Lost Forever // Lost Together

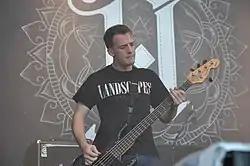
Architects' bassist Alex Dean performing at Rock am Ring 2014 in Germany

The first promotional tour for the album was in Europe; it started in the United Kingdom on 7 March 2014, reached through 15 countries, and ended in France on 16 April with constant support from Stray from the Path and Northlane while "Landscapes" opened on all of the British dates and "More Than Life" opened the shows in continental Europe. The tour was proving to be a success as their London date at the Koko sold out nine weeks prior and before any support bands were announced. On 9 June, they played the first of three nights of "Radio 1 Rocks" alongside Of Mice & Men and Bury Tomorrow at Maida Vale Studios, where they played a four-song set of "Naysayer"', "Broken Cross", "Colony Collapse" and "Gravedigger".